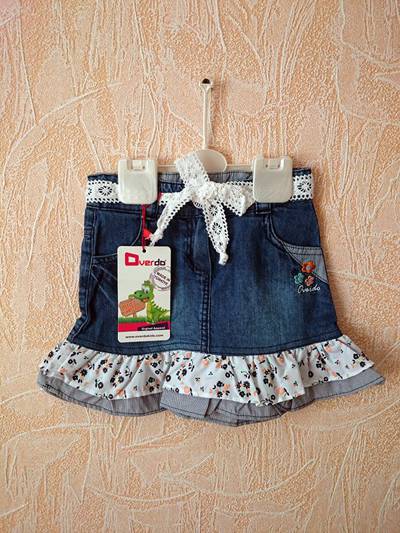
Waste category: clothes